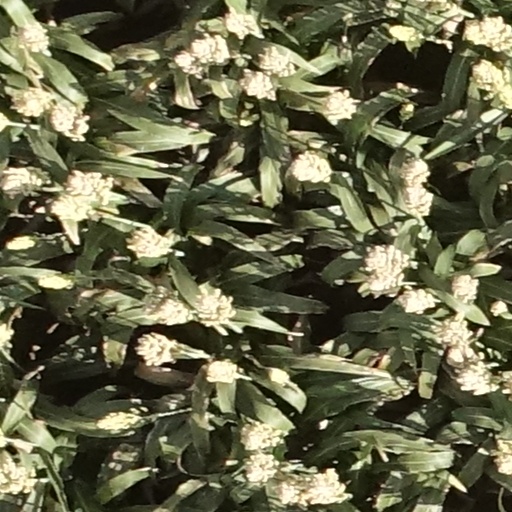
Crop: sorghum